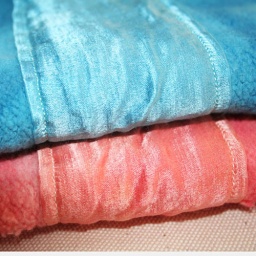
low water immersion technique: dyed in orange and blue